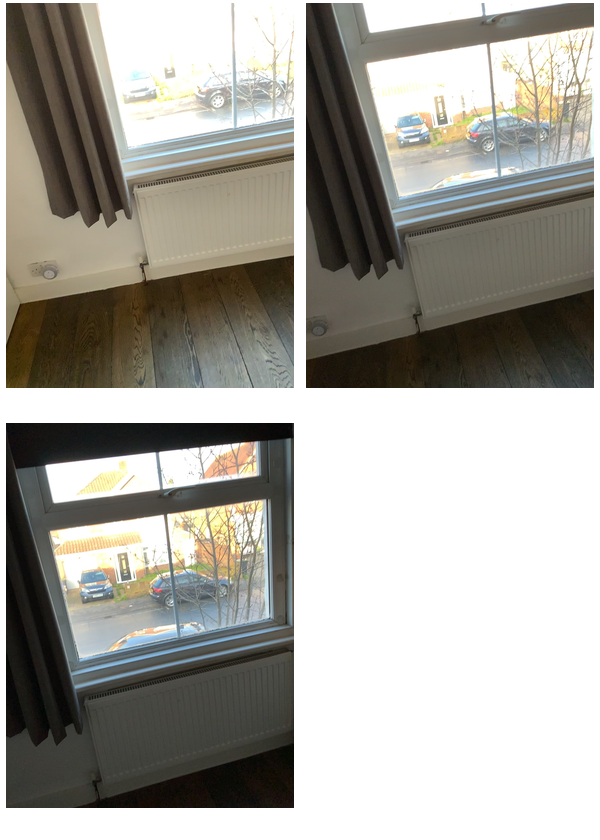Task instruction: Adjust the radiator.
Answer: {"task_instruction": "Adjust the radiator.", "nodes": ["knob", "radiator"], "edges": [{"functional_relationship": "adjust", "object1": "knob", "object2": "radiator", "spatial_relations": ["lower_than", "close"], "is_touching": true}], "action_type": "rotate", "function_type": "parameter_adjustment"}